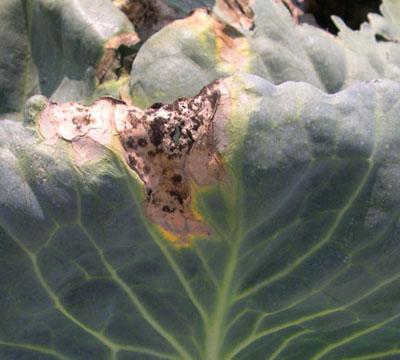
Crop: unknown
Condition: cabbage_cabbage_black_rot